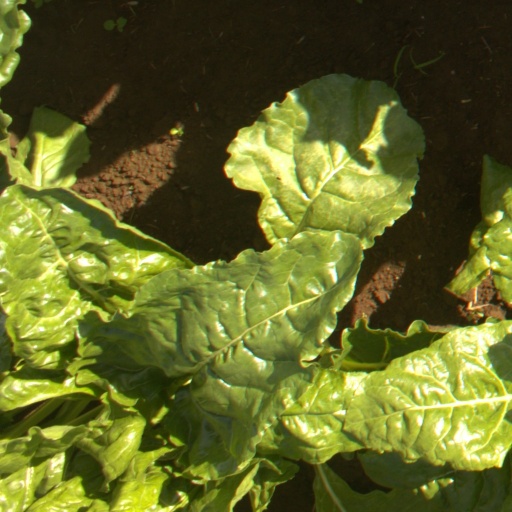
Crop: sugar beet